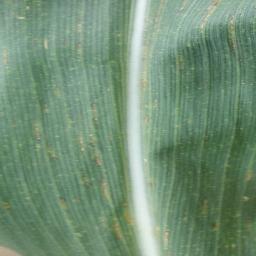
Label: Corn___Northern_Leaf_Blight